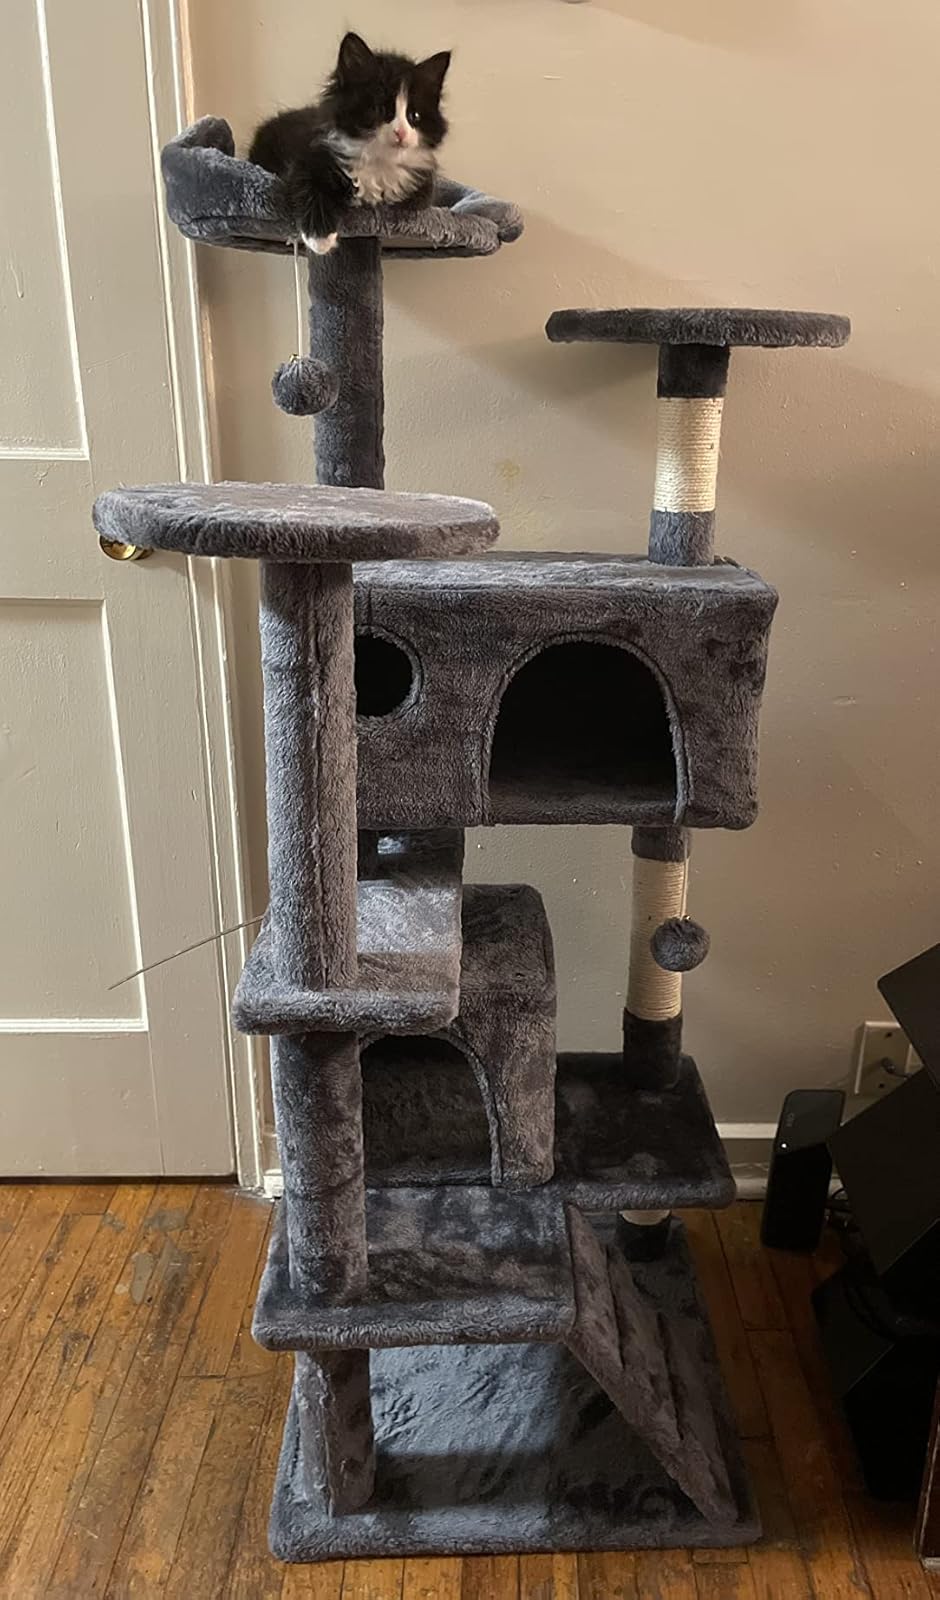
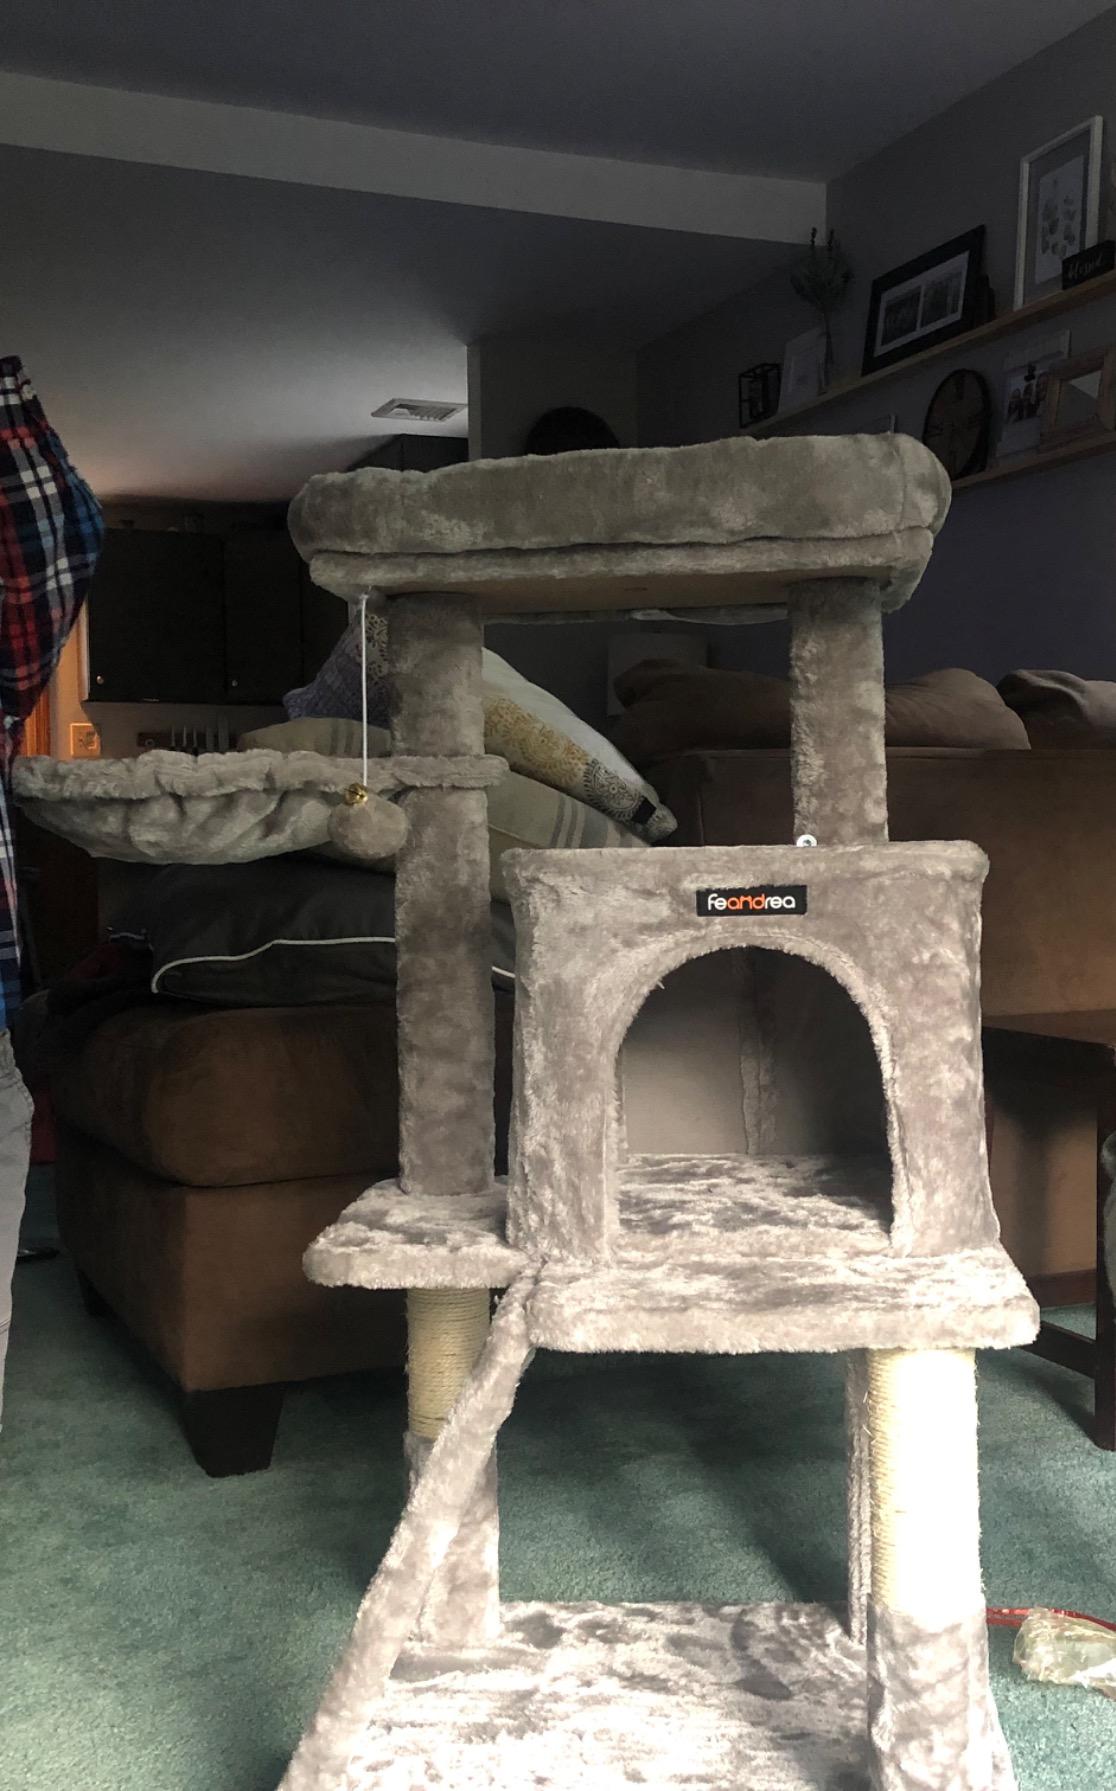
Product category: items_cat tree
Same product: no